FK Sarajevo

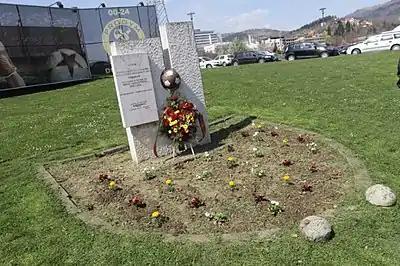
Memorial on the North side of the Asim Ferhatović Hase stadium.

Sarajevo enjoyed a second successful period between 1978 and 1985, driven by the dynamic attacking duo of Predrag Pašić and Safet Sušić. This pair became one of the most prolific tandems in Yugoslav and Bosnian football history. Predrag Pašić, nicknamed "Paja," was a winger or striker who rose through the club's youth ranks and played for Sarajevo until his move to VfB Stuttgart after the title-winning season in 1985. Safet Sušić, known as "Pape," was a playmaker and attacking midfielder who donned the maroon and white jersey from 1973 until his transfer to Paris Saint-Germain in 1982. In the 1978–79 season, Sušić scored 15 goals and was named Player of the Season as Sarajevo finished fourth. The following year, his 17 goals not only retained his Player of the Year title but also made him the joint-top scorer in the league.